Erik Tørrissen

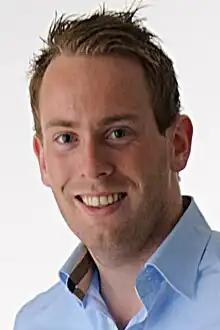
Erik Tørrissen (2011)

Erik Tørrissen (born February 10, 1988, in Ålesund, Møre og Romsdal) is a Norwegian yachtsman and politician from the Progress Party. He was the Vice-chairman of the Progress Party's Youth from 2012 to 2014.